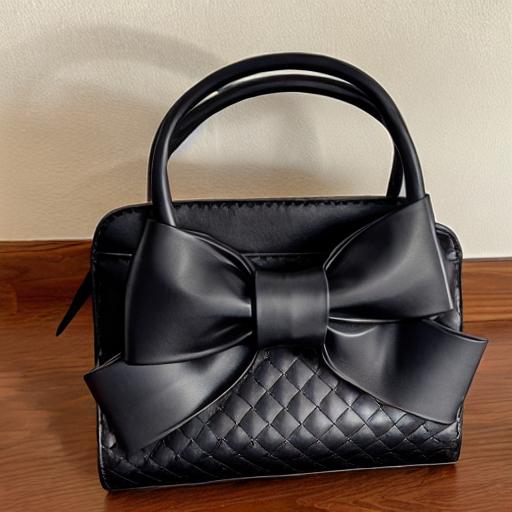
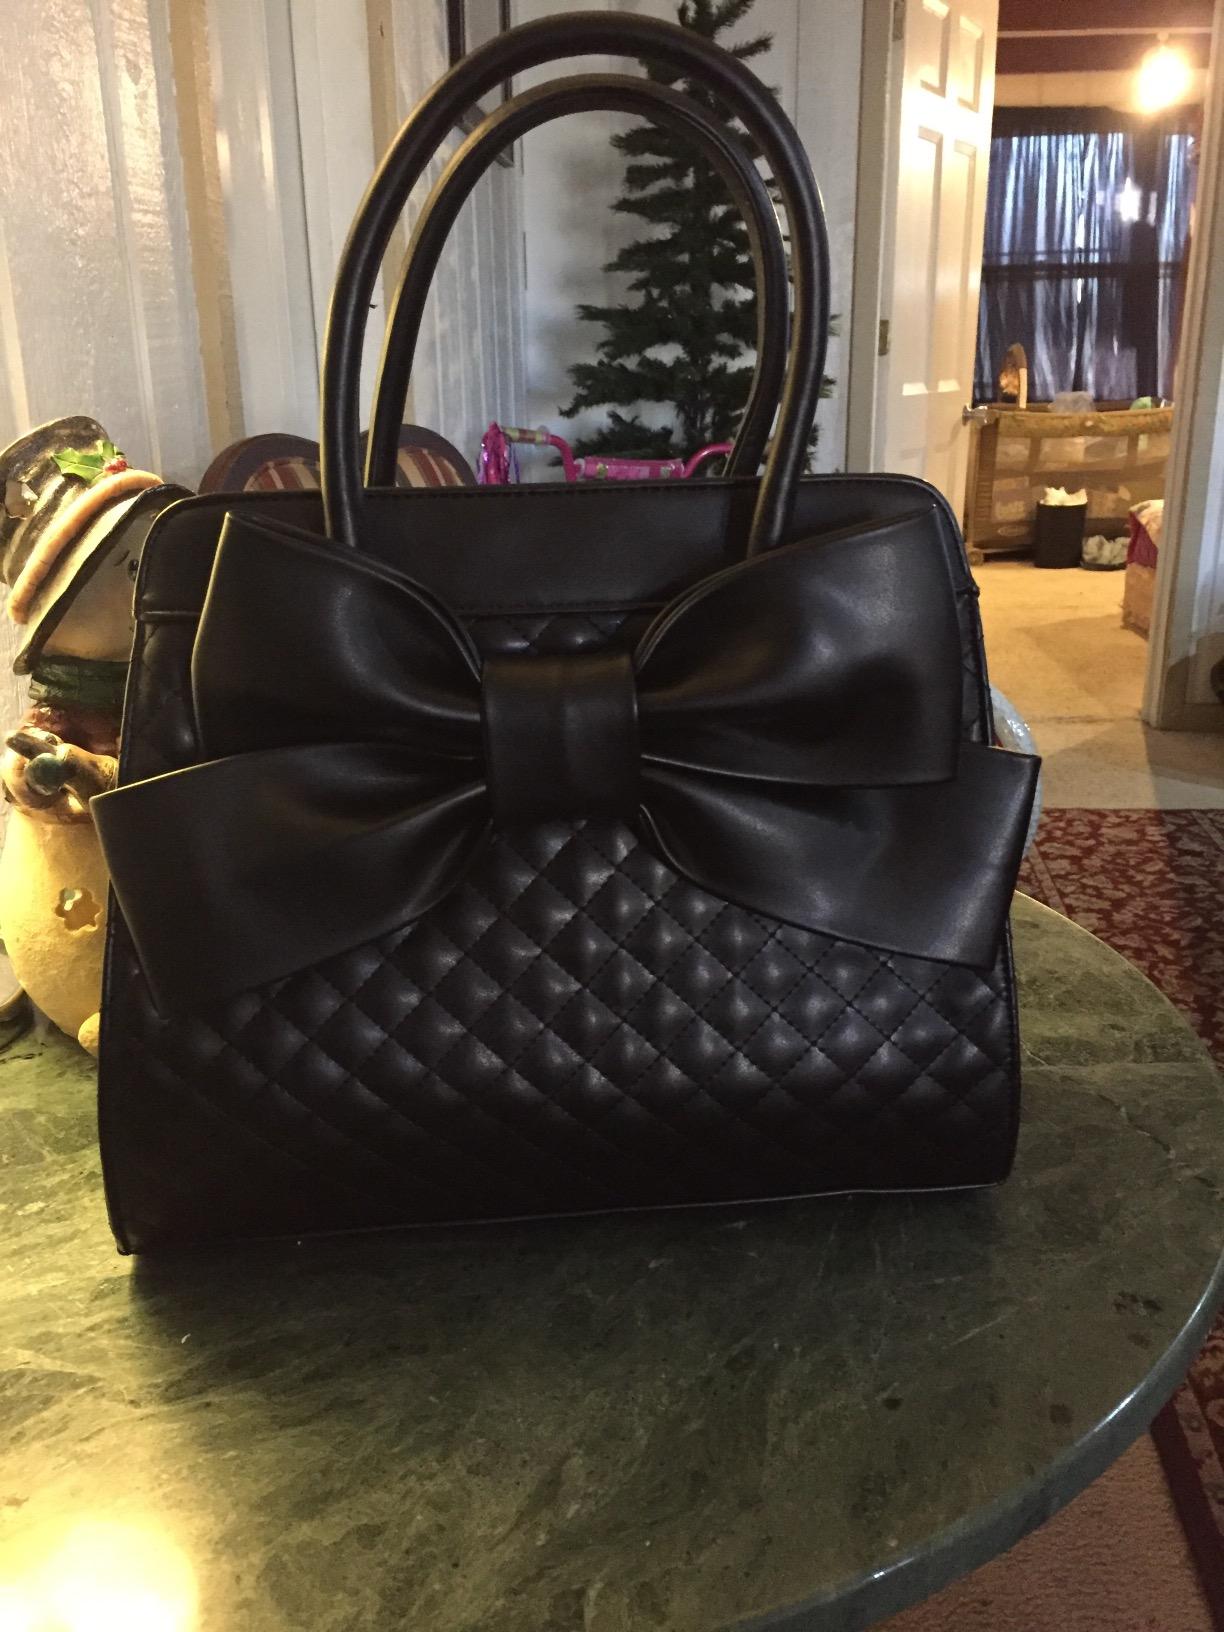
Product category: accessories_handbag
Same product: no